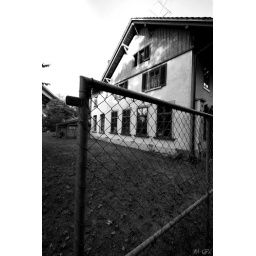
administrative building of the turret clock factory in Andelfingen